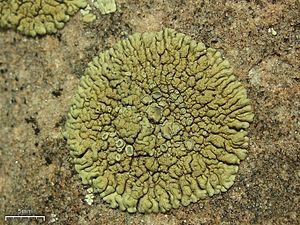
Lecanora est un genre de lichens de la famille des Lecanoraceae.